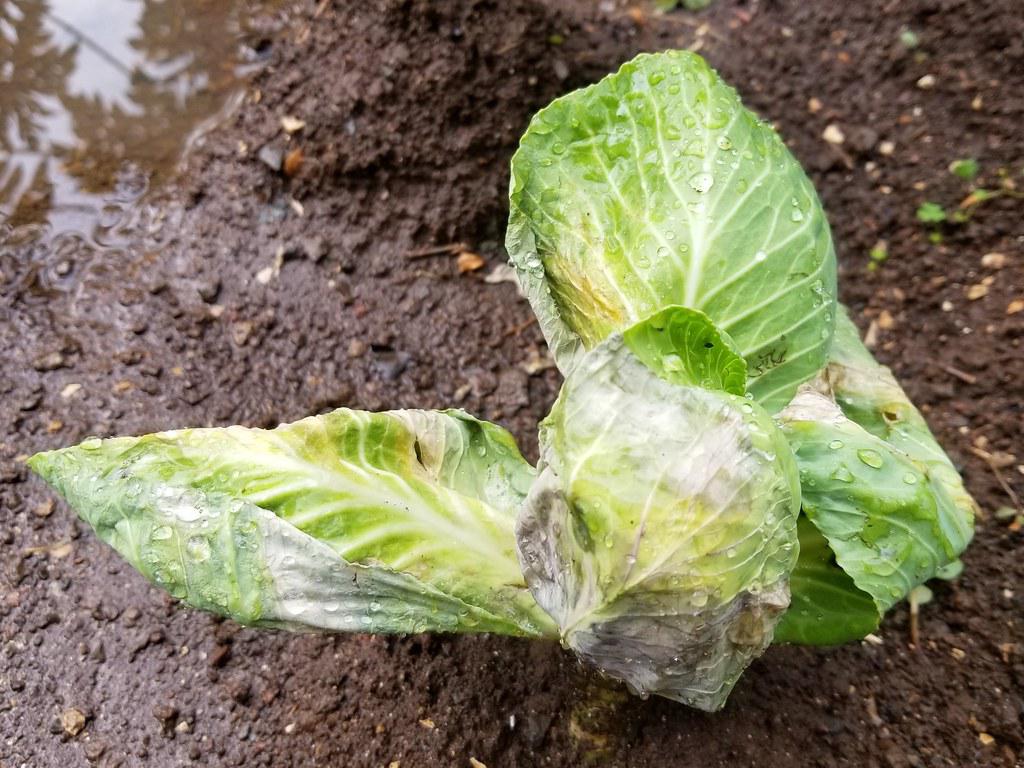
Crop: unknown
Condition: cabbage_cabbage_black_rot